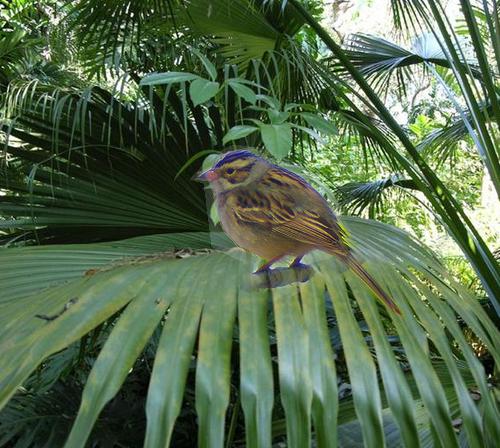
Bird species: Clay_colored_Sparrow
Bird type: landbird
Background: land